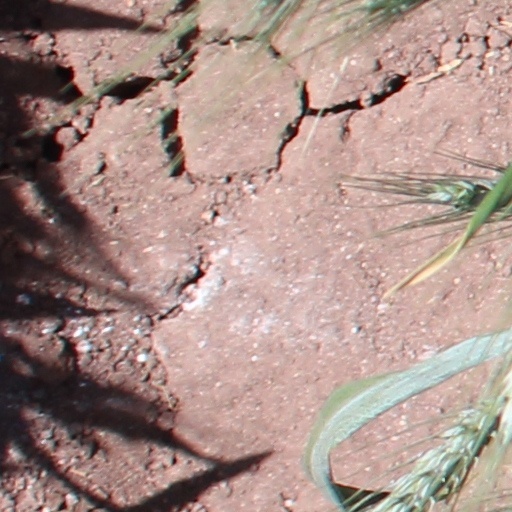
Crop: wheat